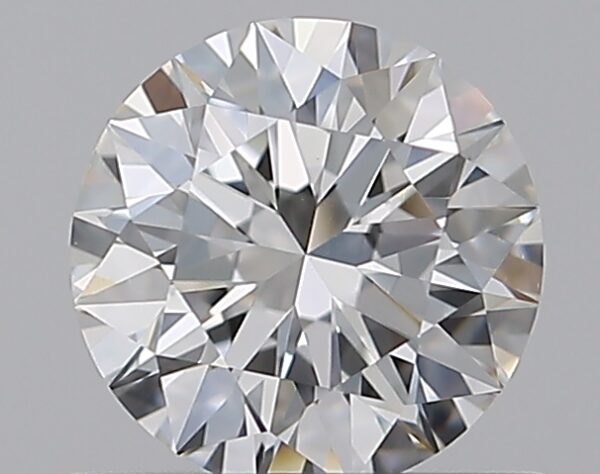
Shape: round
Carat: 0.7
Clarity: VS2
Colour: F
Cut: EX
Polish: EX
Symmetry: EX
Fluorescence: N
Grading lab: GIA
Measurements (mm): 5.69 x 5.72 x 3.56